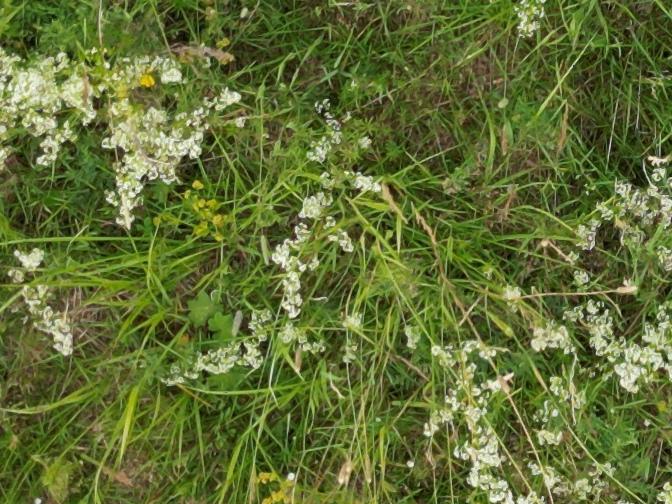
Flowers visible: yarrow flowers, yarrow flowers, yarrow flowers, yarrow flowers, yarrow flowers, yarrow flowers, yarrow flowers, yarrow flowers